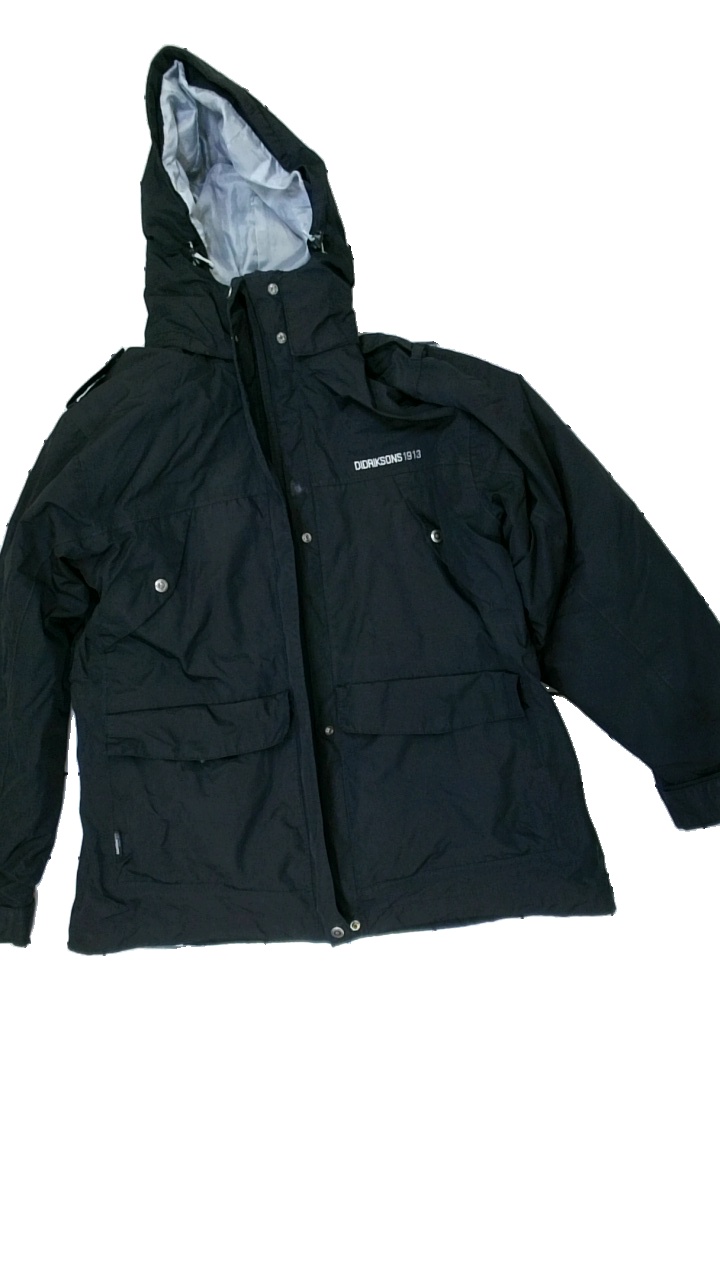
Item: Jacket (Ladies)
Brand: Didriksons
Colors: Black
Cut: None
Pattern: Logo print
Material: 84% Nylon 16% Polyester
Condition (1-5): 4
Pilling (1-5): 5
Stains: Minor
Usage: Reuse
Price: <50